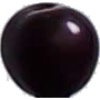
Label: cherry_wax_black